Gospel of Cividale

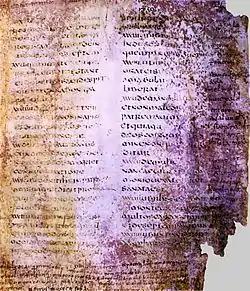

The Gospel of Cividale (or), at first named the Codex of Aquileia (Latin: , Slovene: ), is a medieval Latin transcript of the Gospel of Mark, written on parchment. It is named after Cividale del Friuli, a town in Friuli-Venezia Giulia (Northern Italy) where it is kept. It contains about 1500 Slavic and German names of pilgrims to the monastery of San Giovanni di Duino (today part of the Duino Aurisina municipality), written in the second half of the 9th and the first half of the 10th century. The monastery was a property of the Patriarchate of Aquileia.